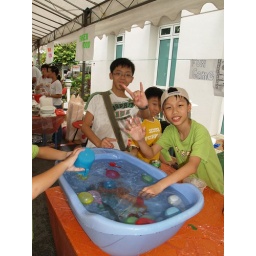
These boys are always busy soaking their hands in this cold tub of water.